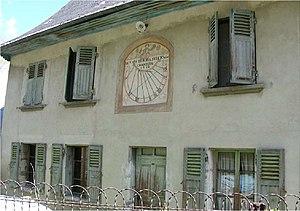
Lans-en-Vercors /lɑ̃s ɑ̃ vɛʁkɔʀ/, nommée Lans /lɑ̃s/ avant 1947, est une commune française située dans le département de l'Isère en région Auvergne-Rhône-Alpes.